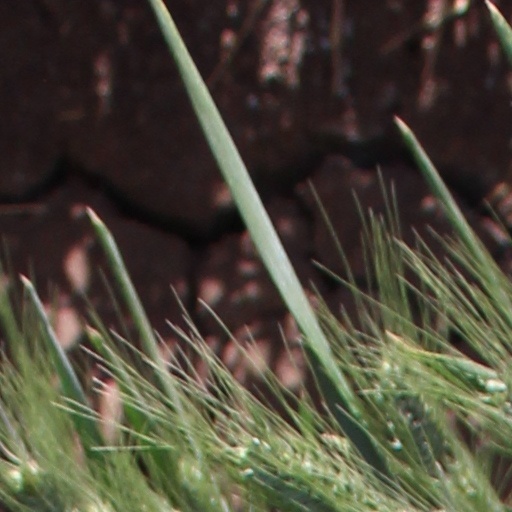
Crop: wheat